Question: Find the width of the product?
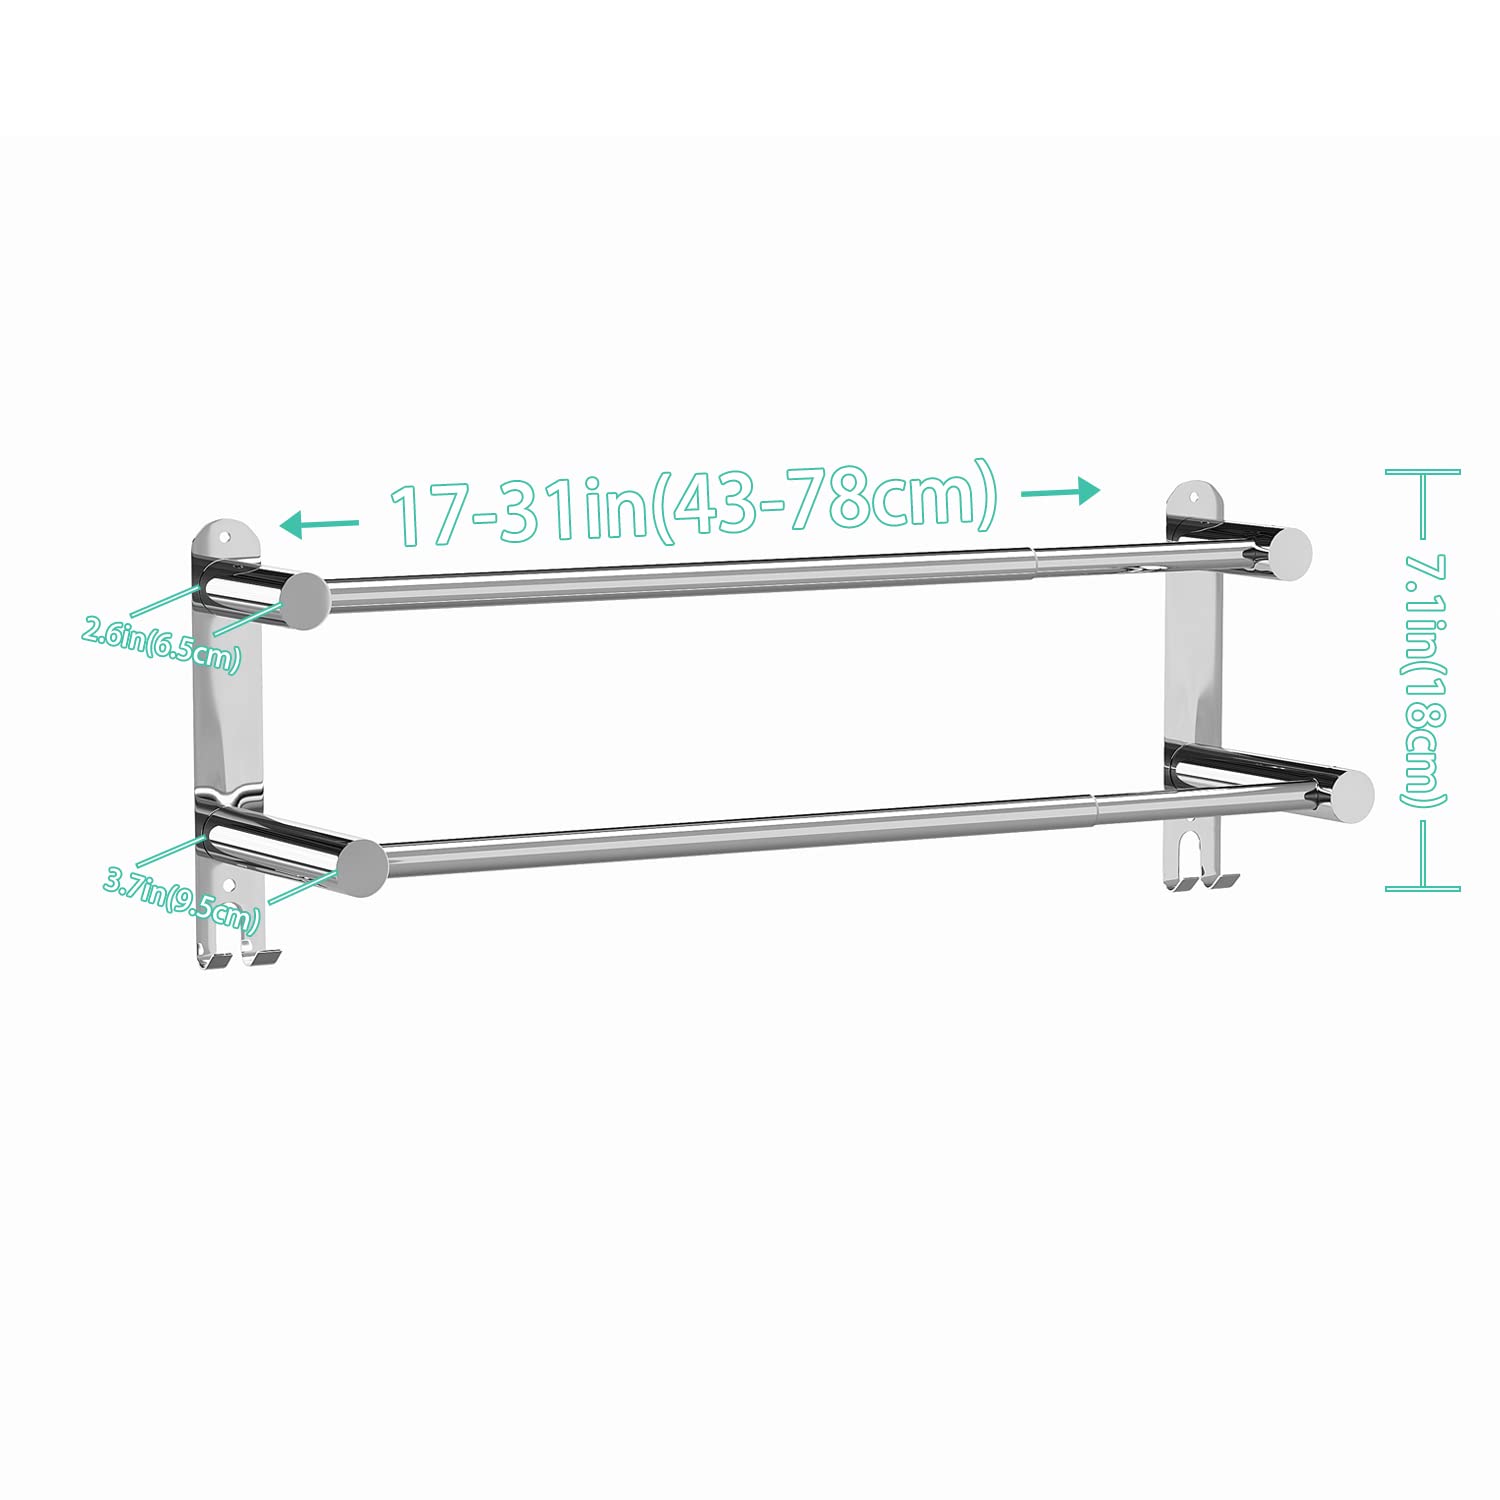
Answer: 9.5 centimetre